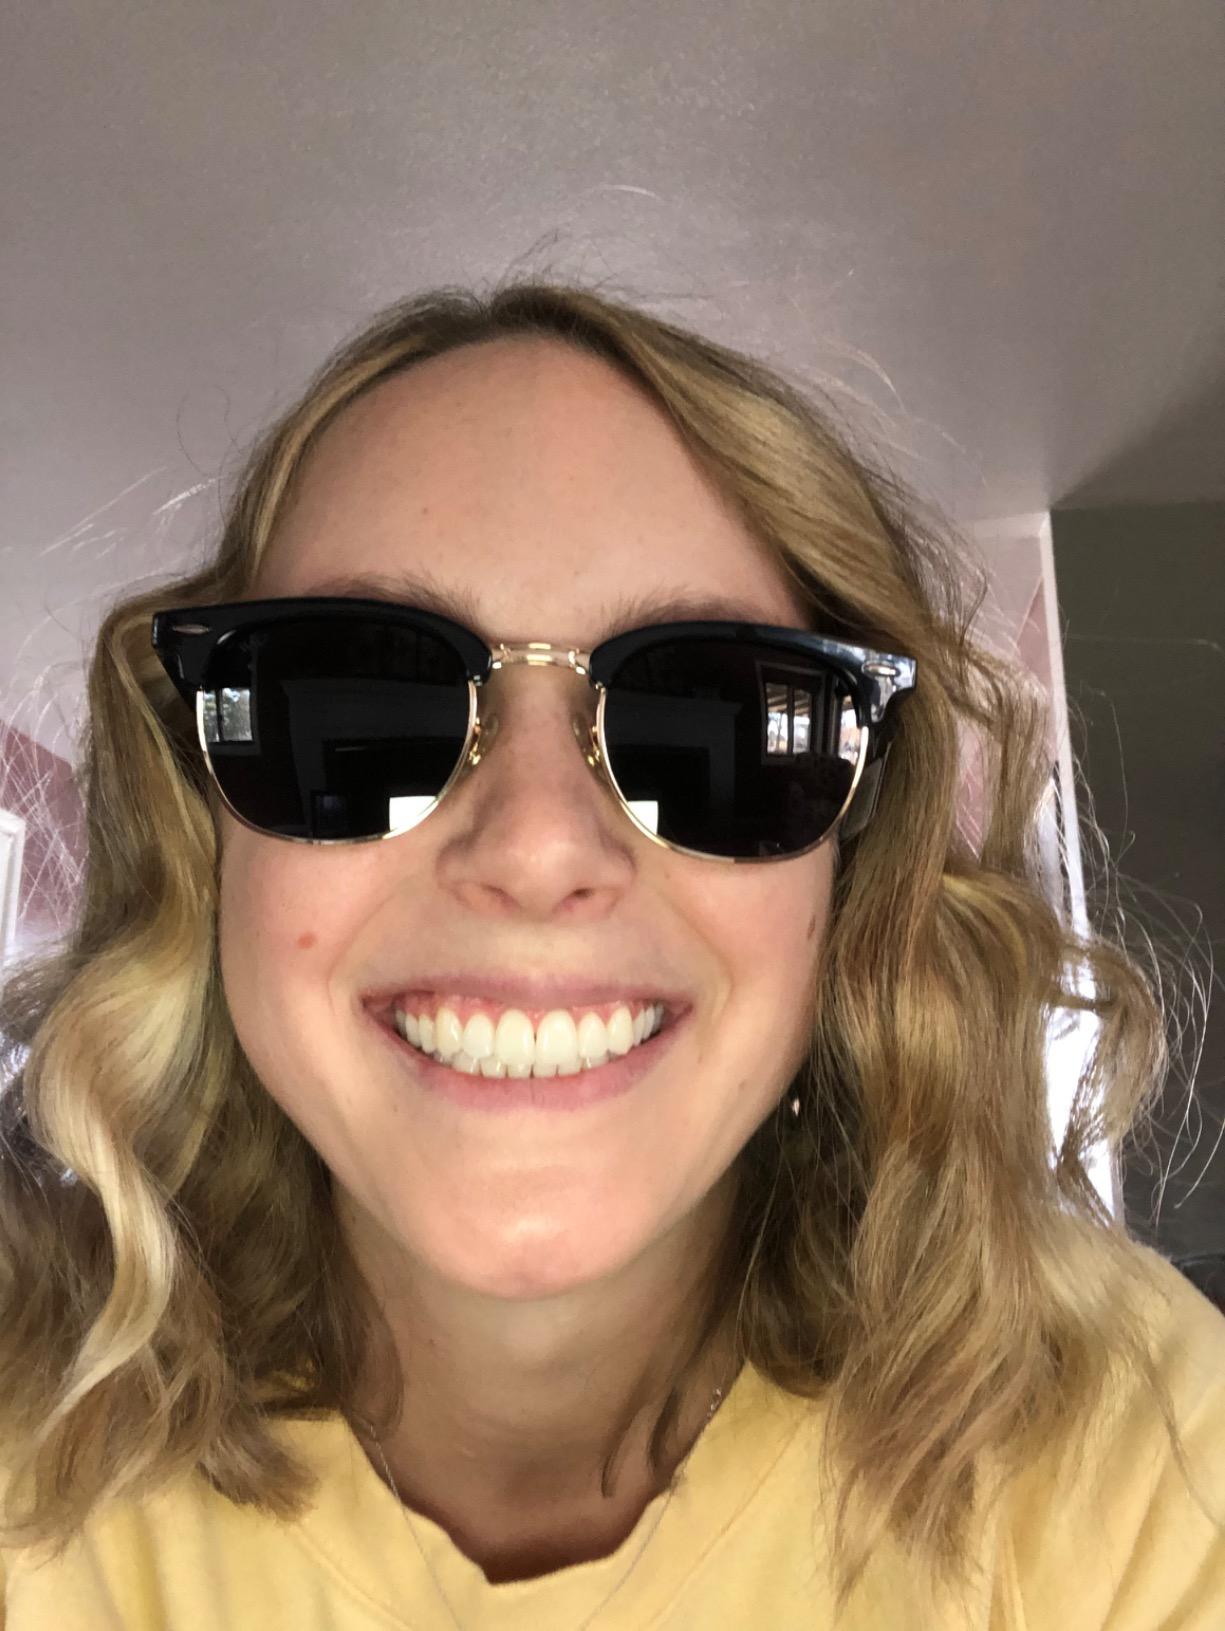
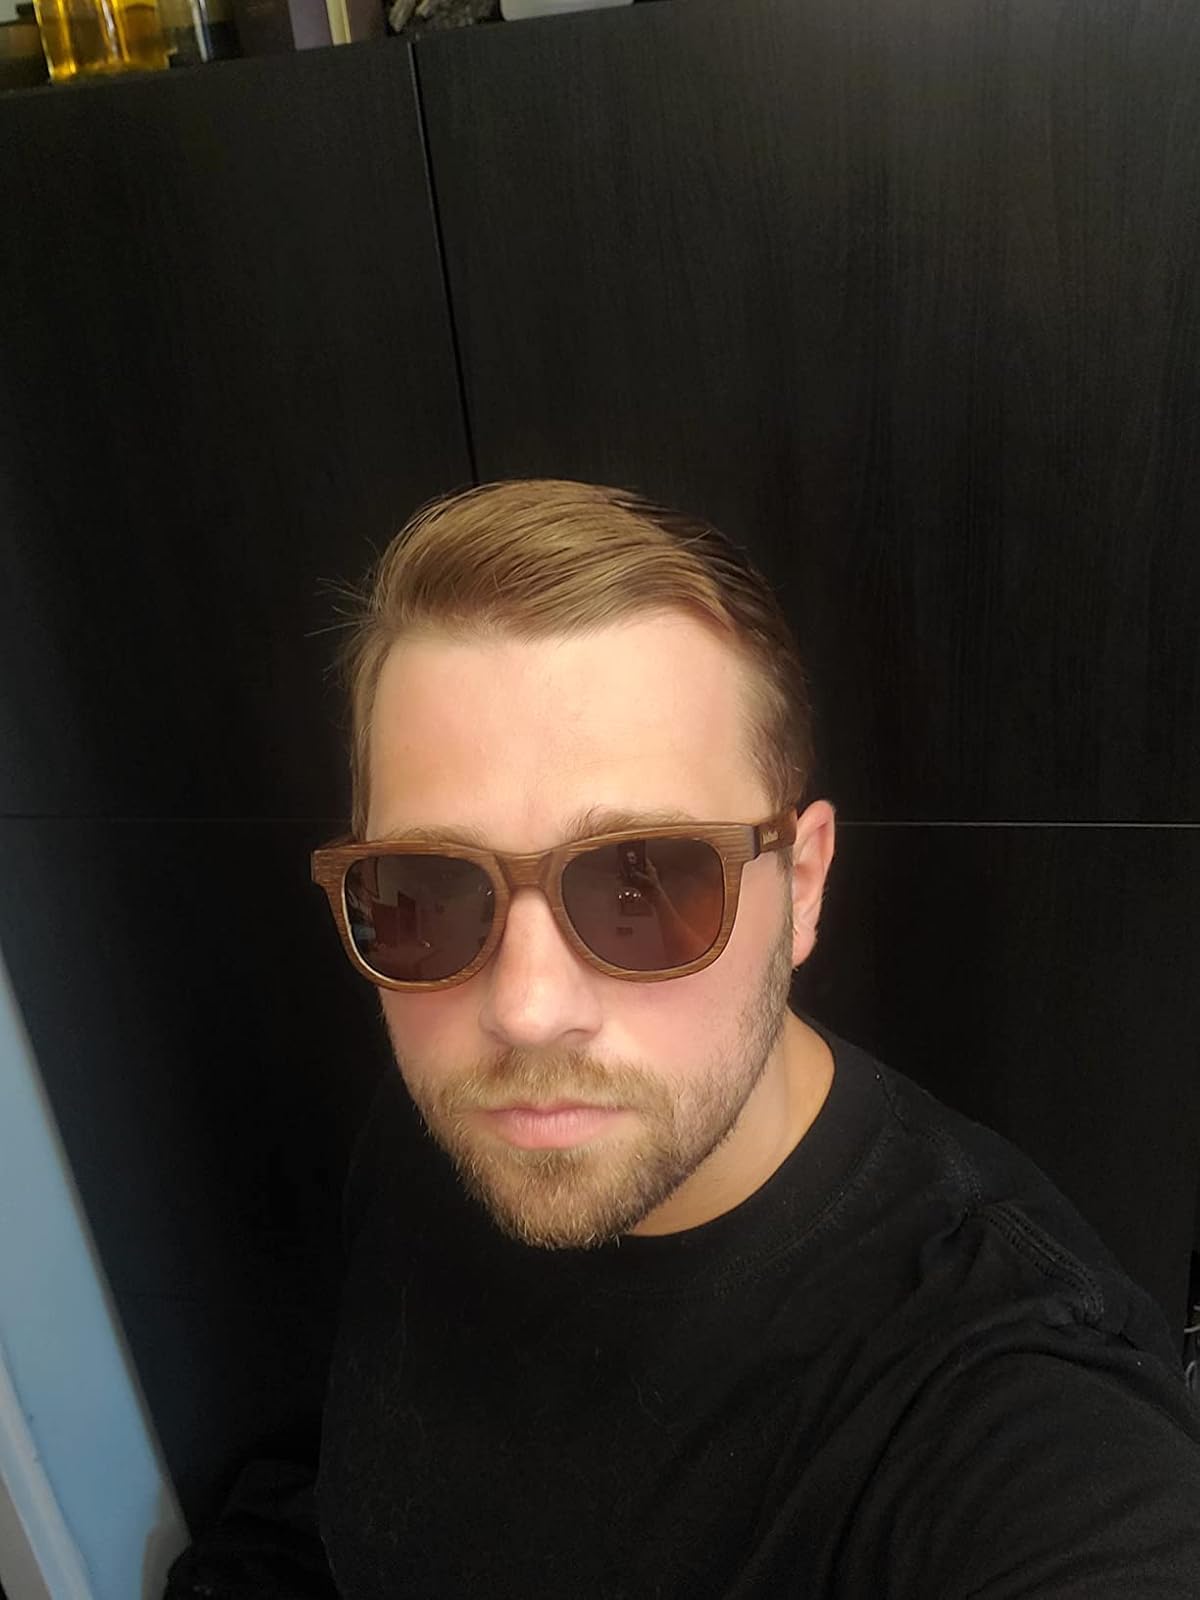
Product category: accessories_sunglasses
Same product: no